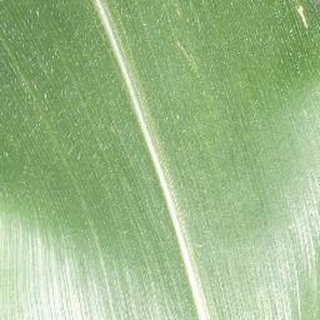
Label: healthy_corn